History of Katanga

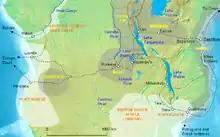
Msiri's kingdom in 1880

In the mid-19th century, a Nyamwezi trader from Tabora in modern-day Tanzania called Msiri founded the powerful but short-lived Yeke Kingdom. Msiri's home district was called Garanganza, a name which came to be used for the Yeke Kingdom as well. Msiri married the daughter of Chief Katanga, who protected him against the xenophobia of Chief Mpanda of Basanga. The name 'Katanga' is derived from Msiri's father-in-law. Msiri's power was based on copper, ivory and slaves, which he traded to both the west coast (Angola) and east coast (Zanzibar) for firearms and gunpowder, enabling him to transform himself within a few years into a warrior-king, conquering the territory between the Kasai River and Luapula River, the Zambezi-Congo watershed and Lake Upemba, taking over land and subject tribes from the Luba and Lunda peoples.